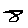
Label: 8